Abu Hamour

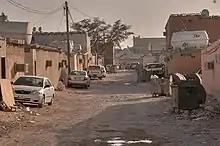
Street in Baluchi Camp in Abu Hamour

When free elections of the Central Municipal Council first took place in Qatar during 1999, Abu Hamour was designated the constituency seat of constituency no. 12. It would remain constituency seat in the next three consecutive elections until the fifth municipal elections in 2015, when it was split between constituencies no. 10 and no. 11. In the inaugural municipal elections in 1999, Hamad Mubarak Al Marri won the elections, receiving 36.4%, or 207, of the votes. Runner-up that year was Hafeez Salem Al Nabat Al Marri, whose share of the votes was 111, or 19.5%. Voter turnout was 75.7%. Khalid Mohammed Al-Ma'adid was elected in the 2002 elections. For the third municipal elections in 2007, Hamad Rashid Al Nabat was elected constituency representative. In 2011, Saleh Jaber Al Marri won the elections.